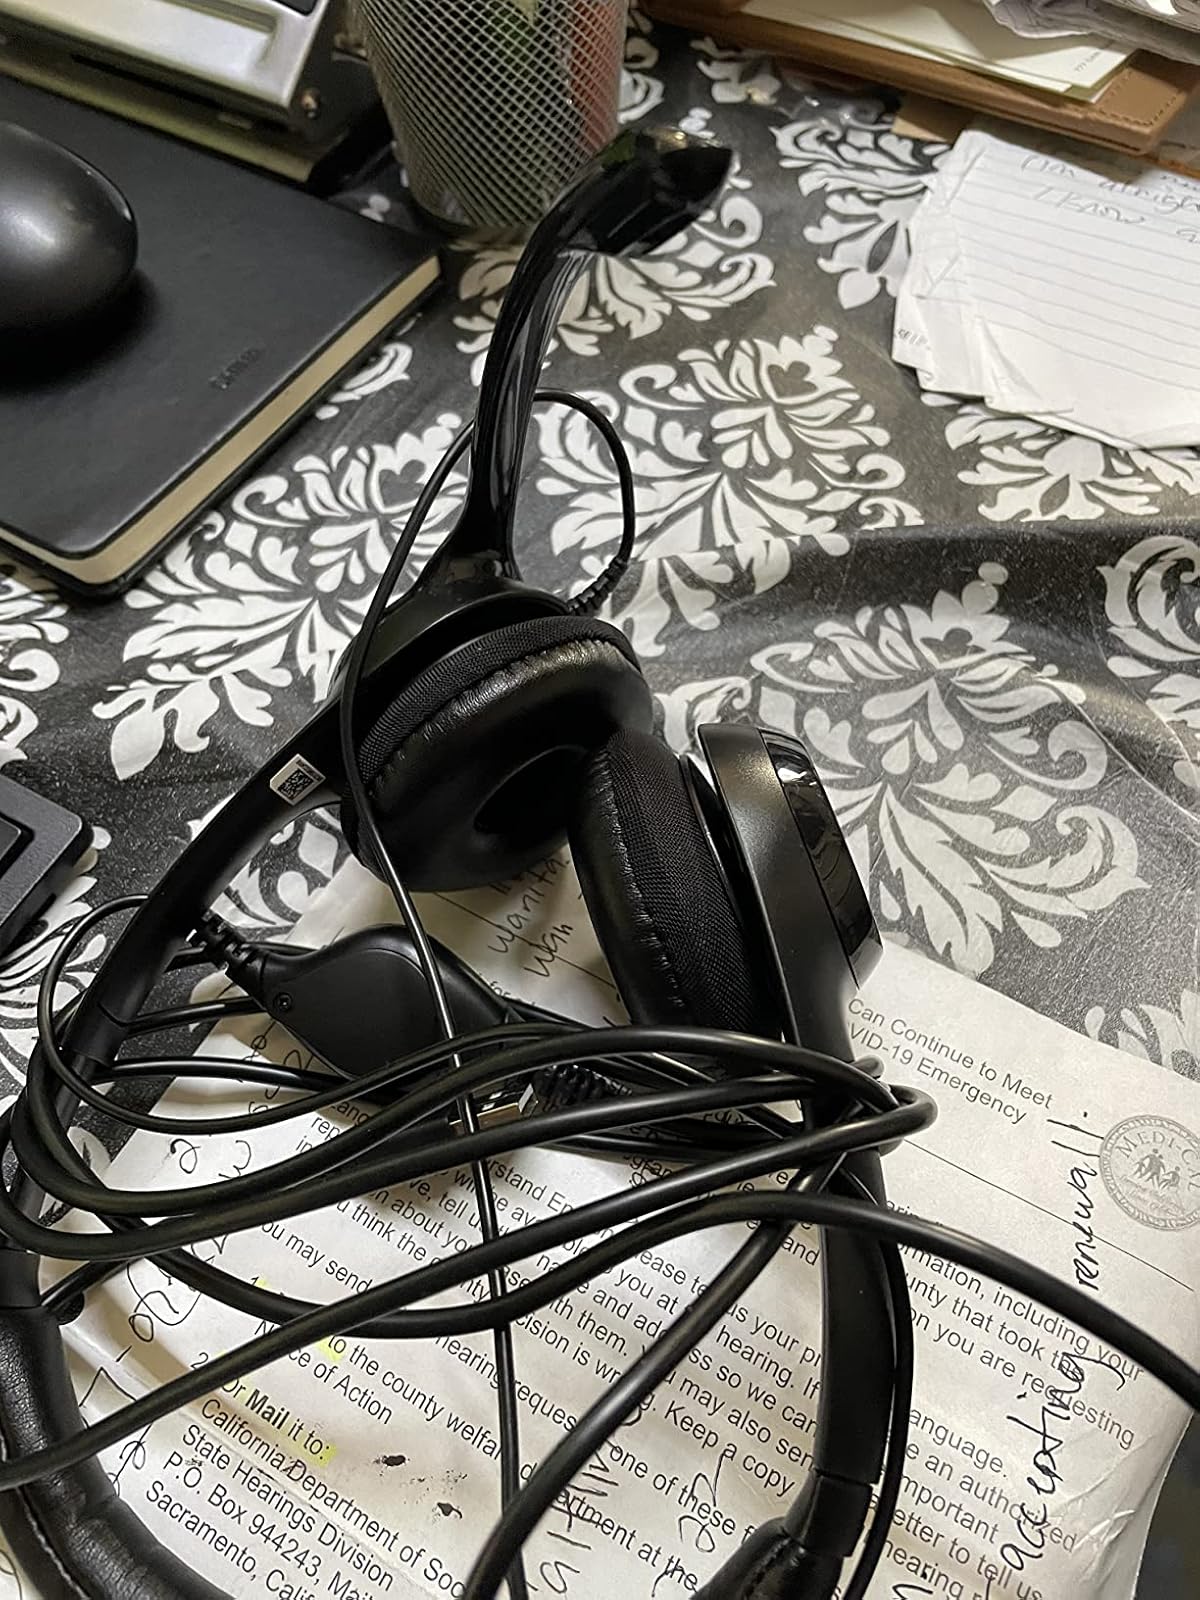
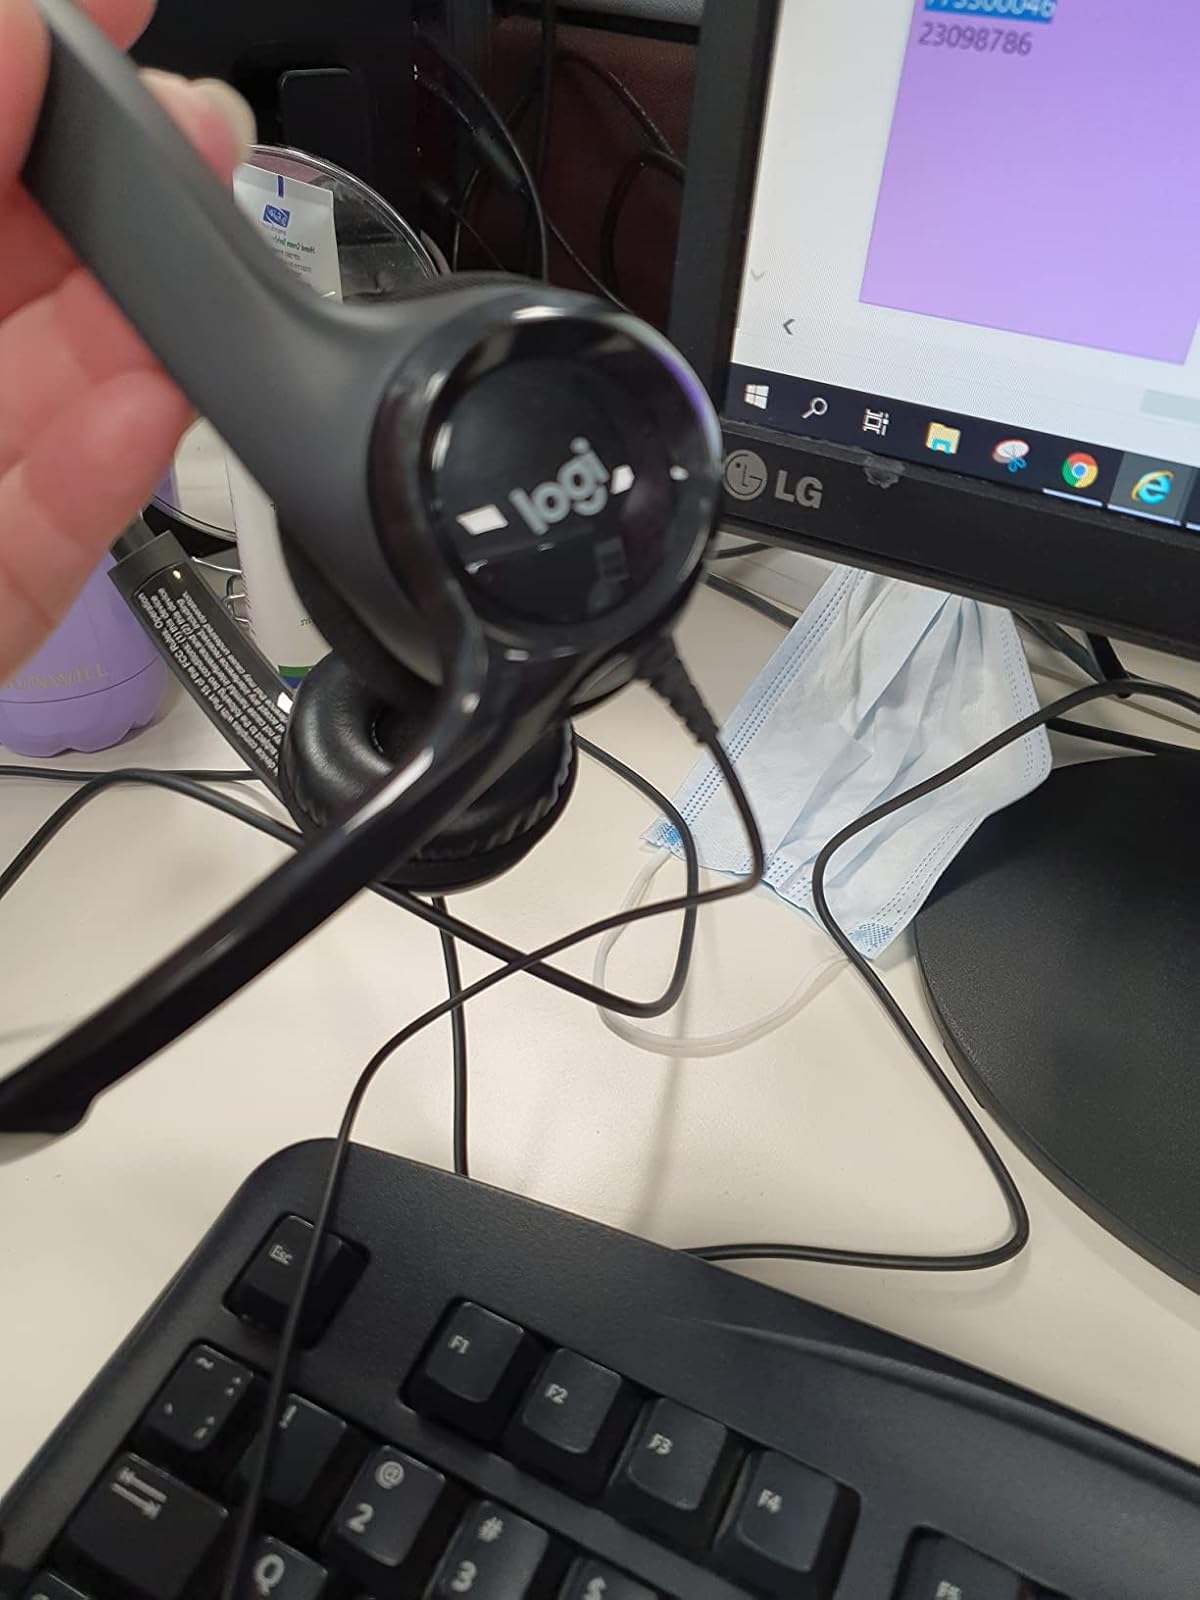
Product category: headphones
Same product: yes